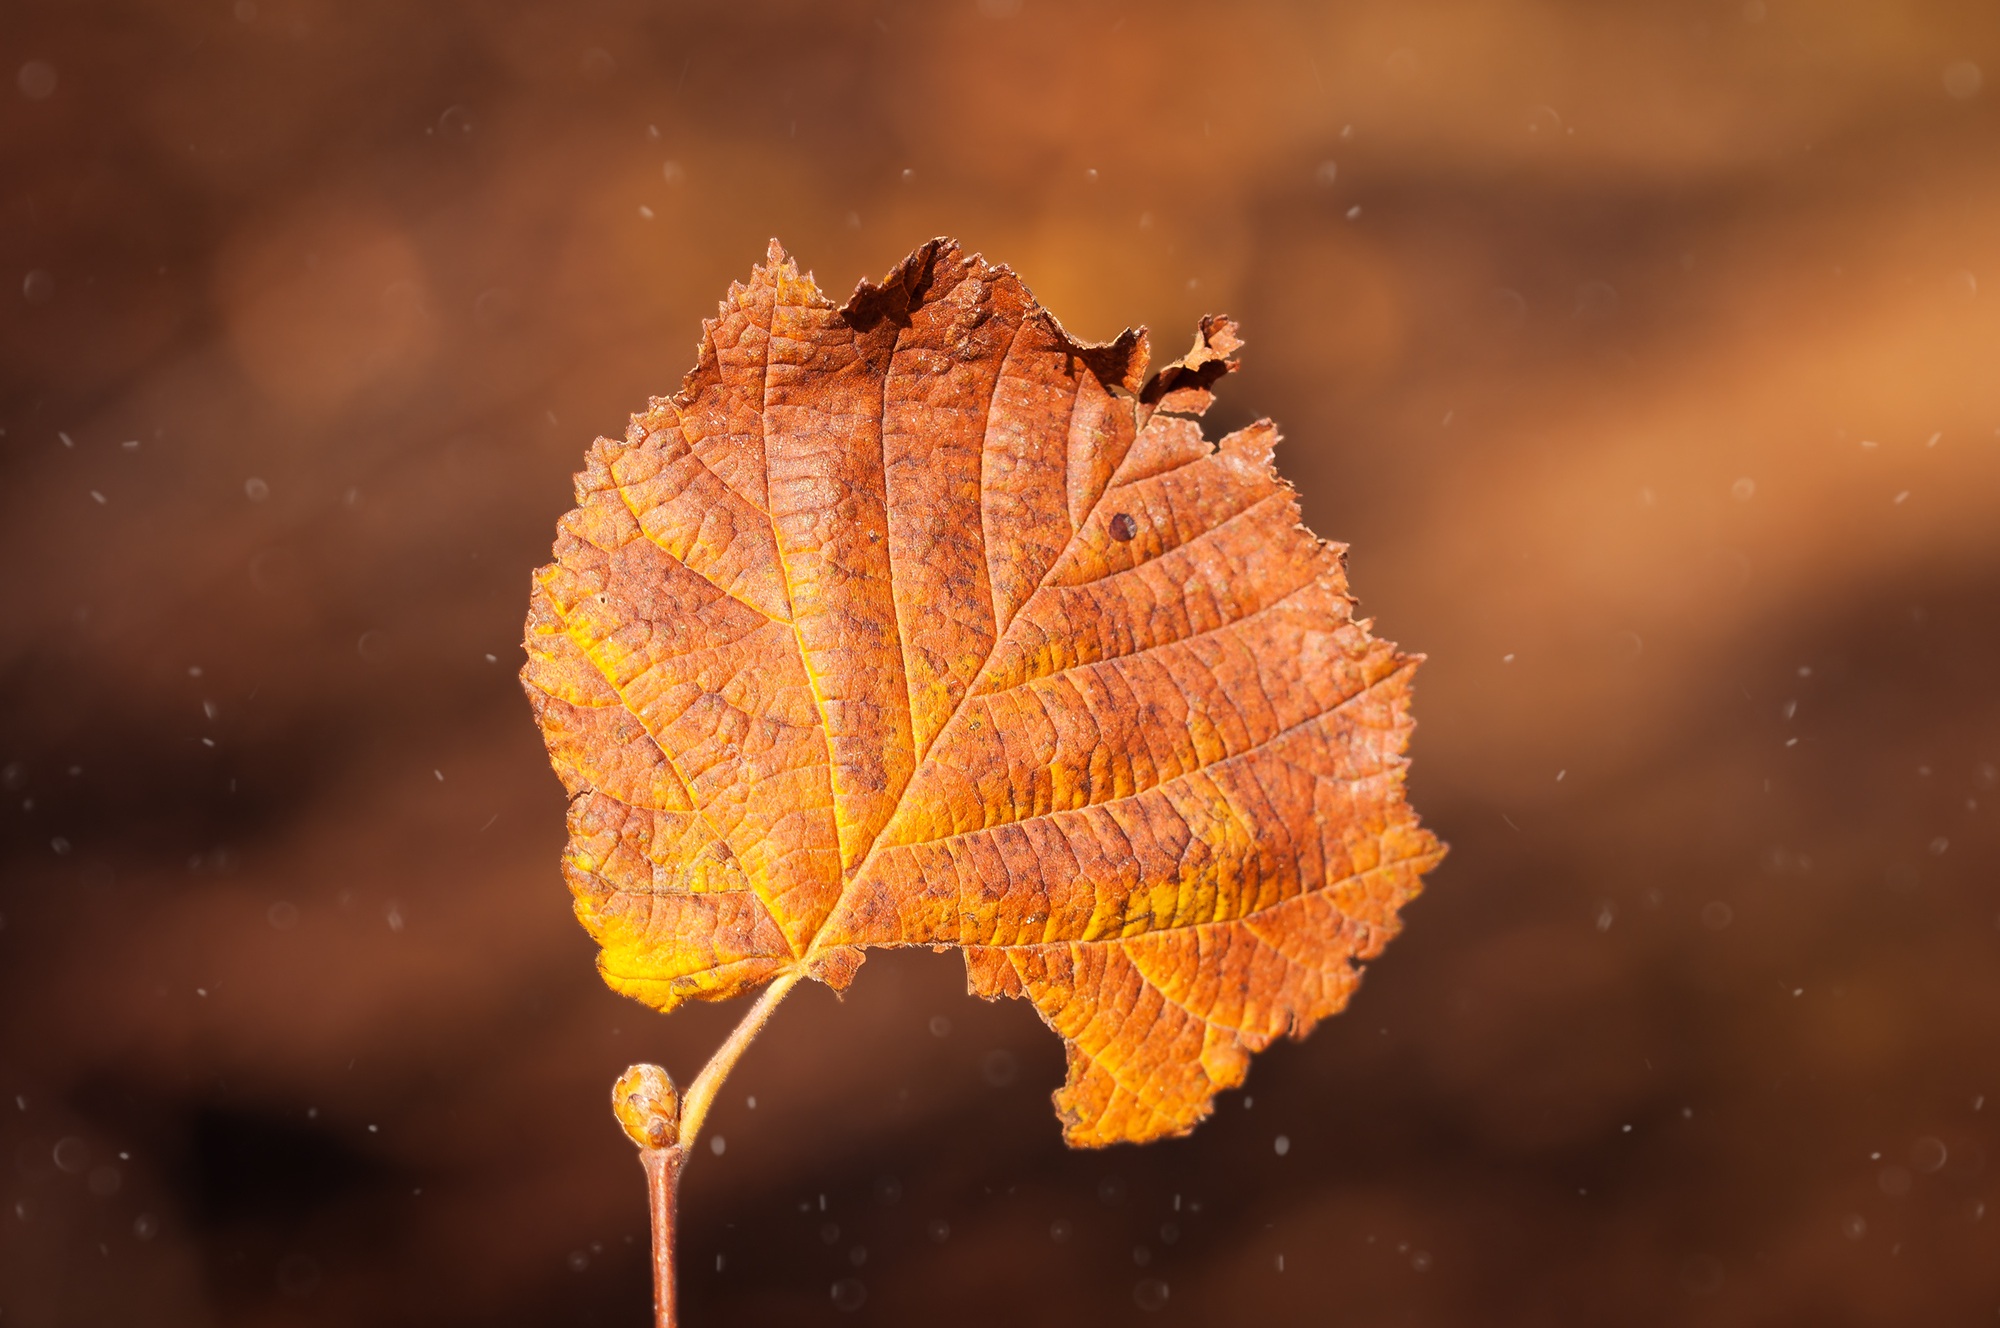
tree, nature, branch, plant, photography, sunlight, leaf, flower, frost, dry, reflection, autumn, brown, yellow, close, season, dry leaf, maple leaf, close up, leaves, autumn leaf, fall color, fall foliage, golden autumn, autumn colours, macro photography, individually, autumn sun, leaf veins, leaf foliage, plant stem, woody plant